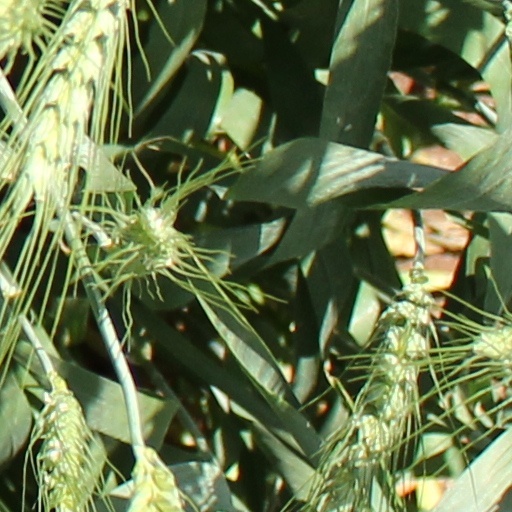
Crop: wheat